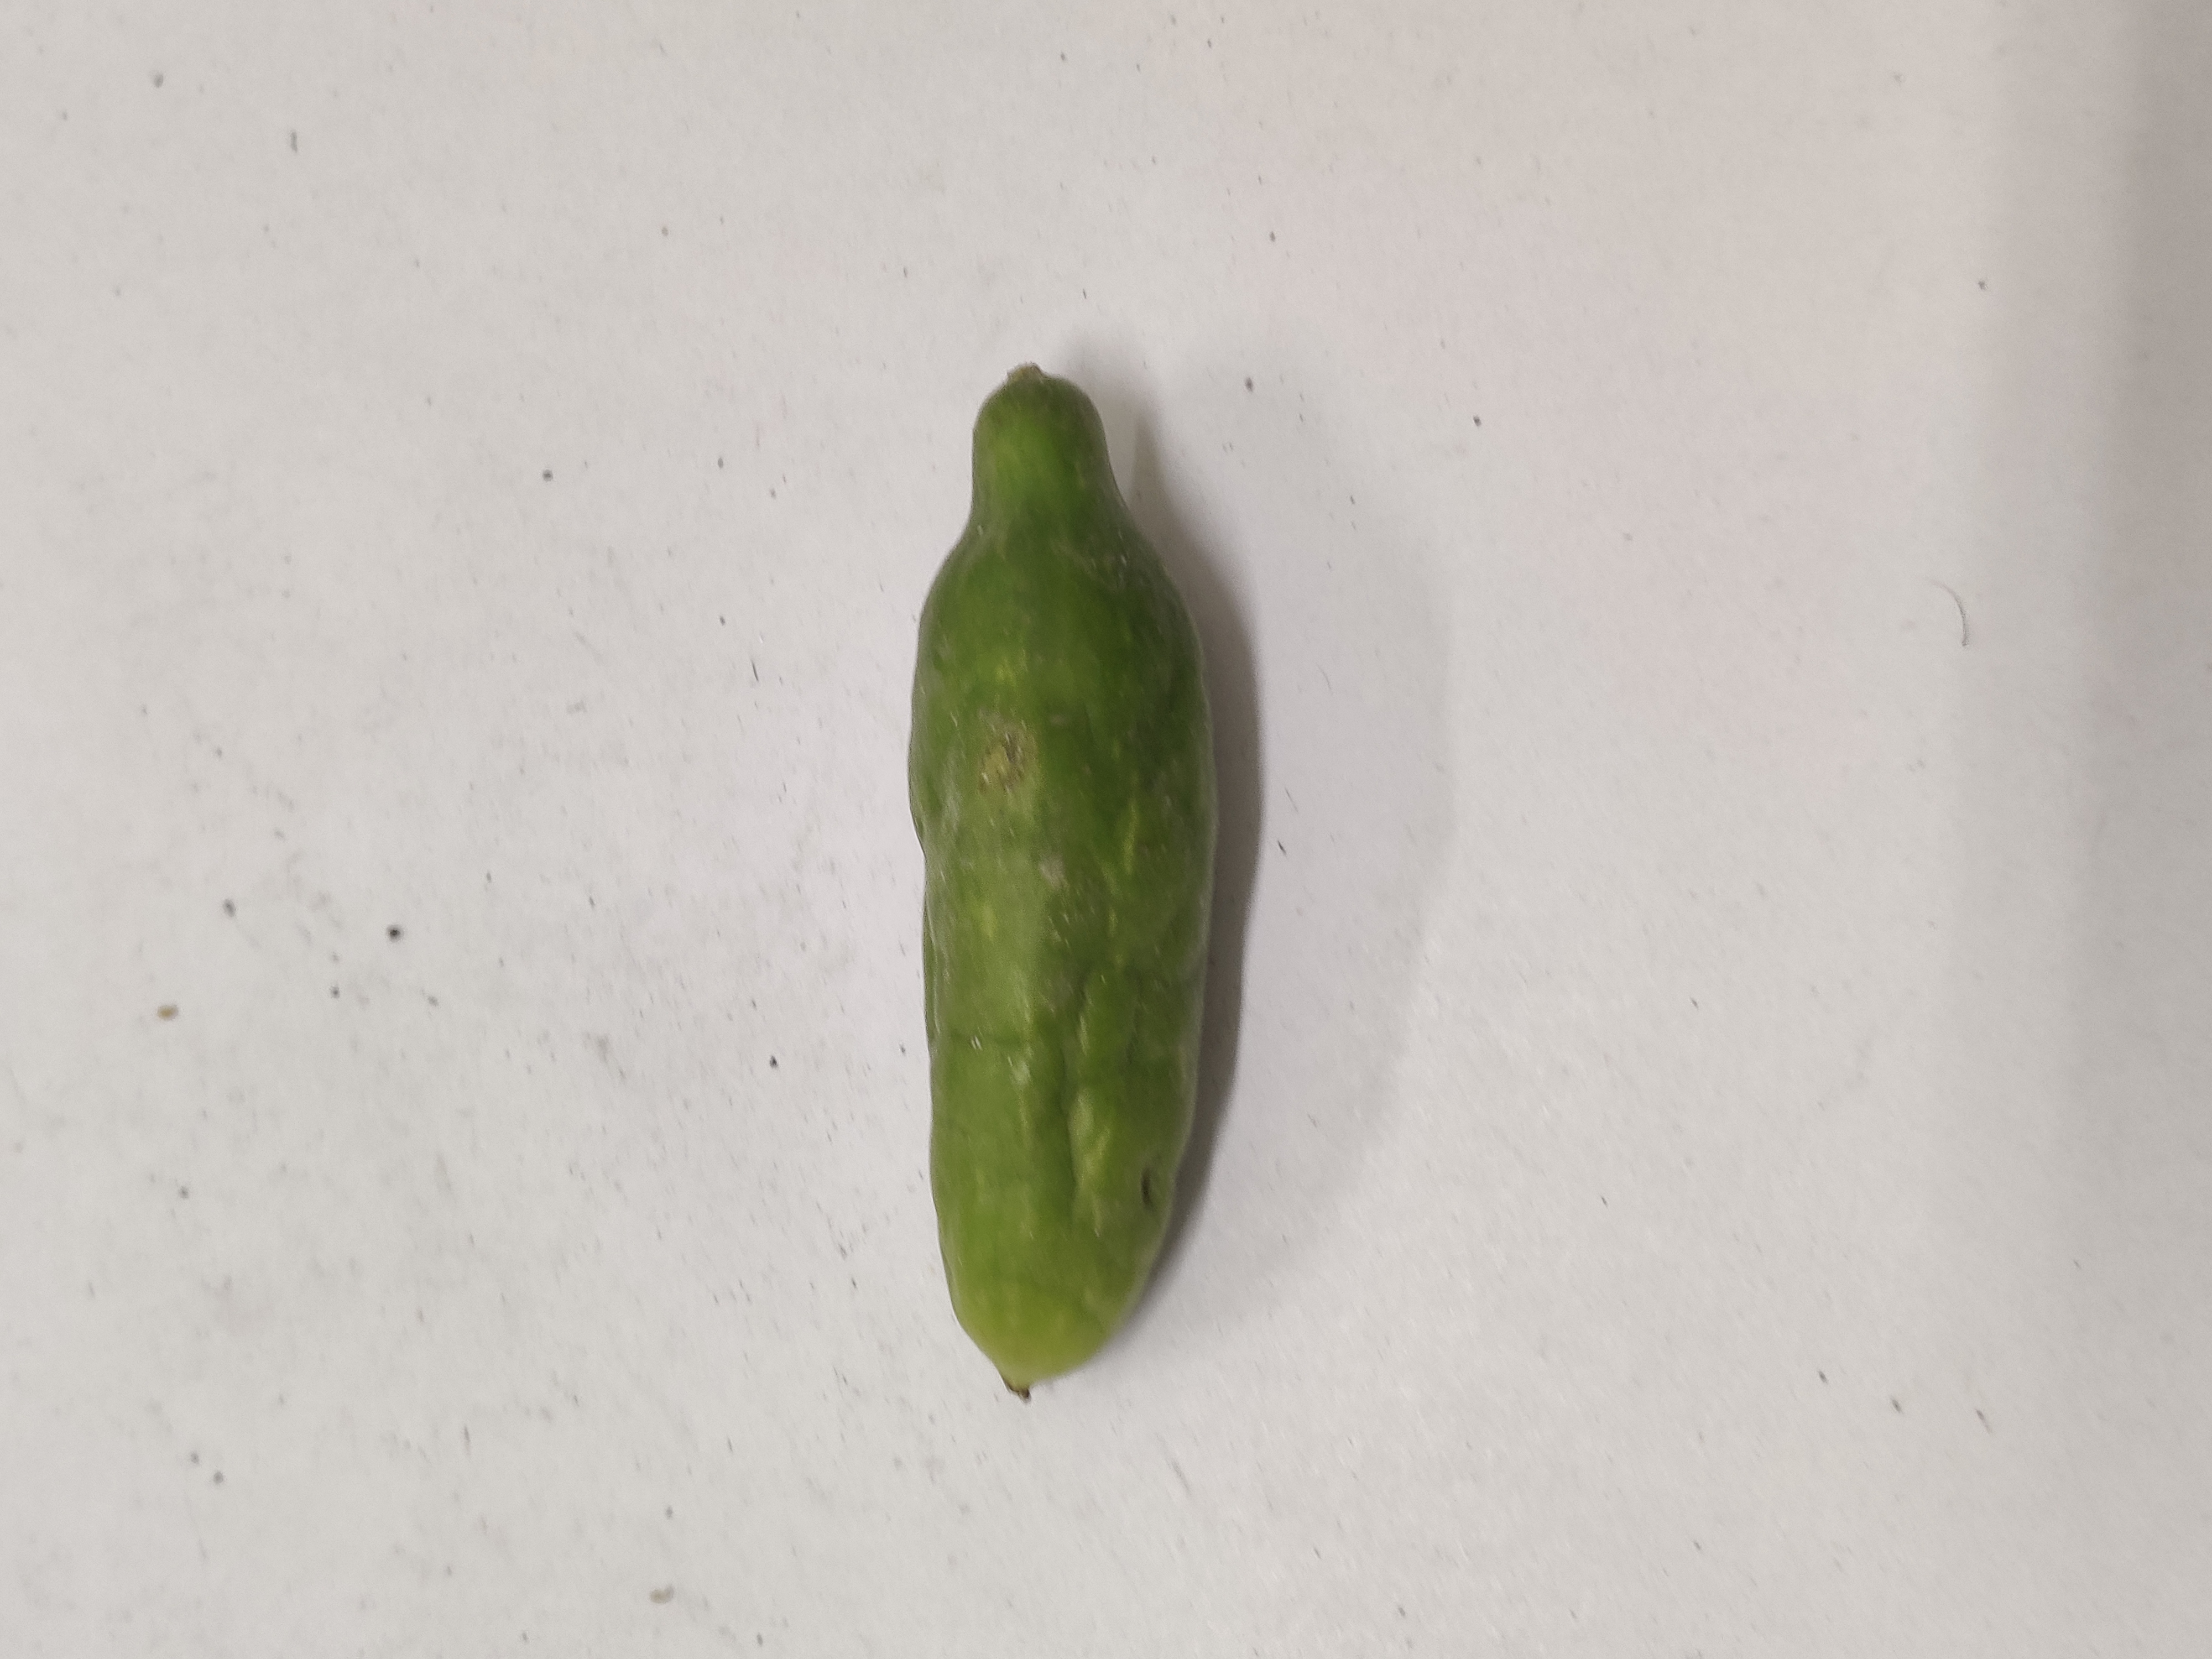
Crop: Ivy Gourd
Condition: Severely Damaged